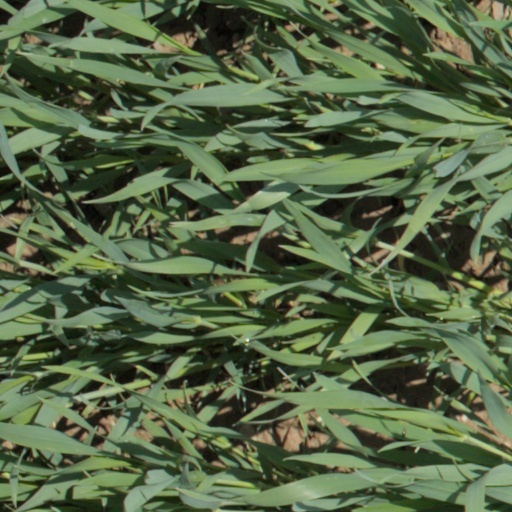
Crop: wheat